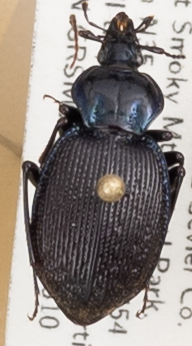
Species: Sphaeroderus stenostomus lecontei
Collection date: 2022-05-10
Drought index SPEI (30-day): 0.24
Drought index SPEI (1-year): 0.32
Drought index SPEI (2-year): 0.9